Jhumka (earring style)

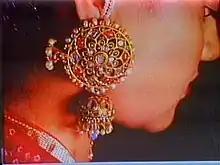

Under the Mughal Empire, the Kharanphool jhumka evolved into a single jewel, still maintaining its bell shape. Previously, the Kharanphool referred to the bejeweled round disc on the ear (the name itself meaning "flower for the ear"), and the jhumki referred to the bell shaped jewelry at the bottom of the piece. The jhumka have maintained their status throughout history in India, Pakistan, and Bangladesh as coveted earrings. The origin of this popular earring style can be traced back to ancient Chola Tamil temple statues (which makes them as old as 300s BCE).